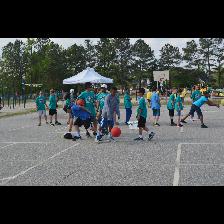
Label: Human